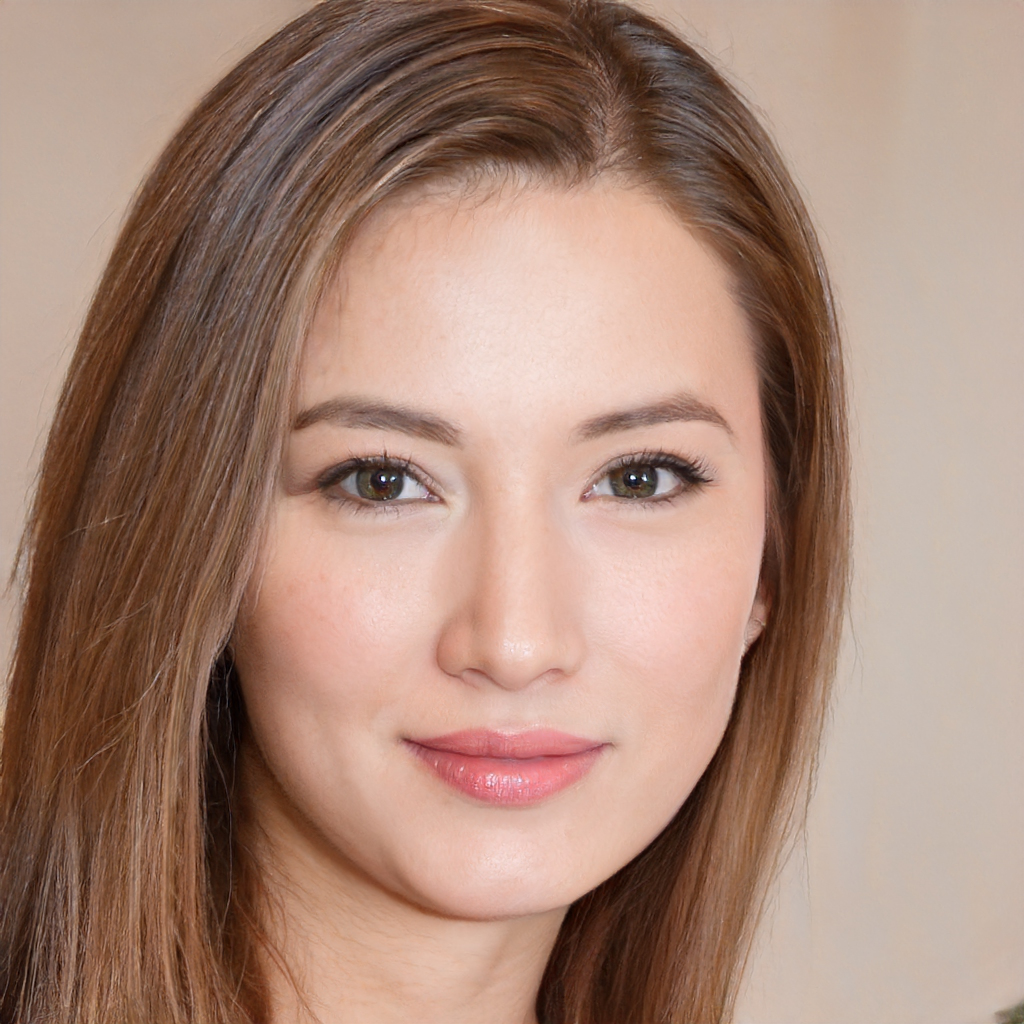
Gender: Female